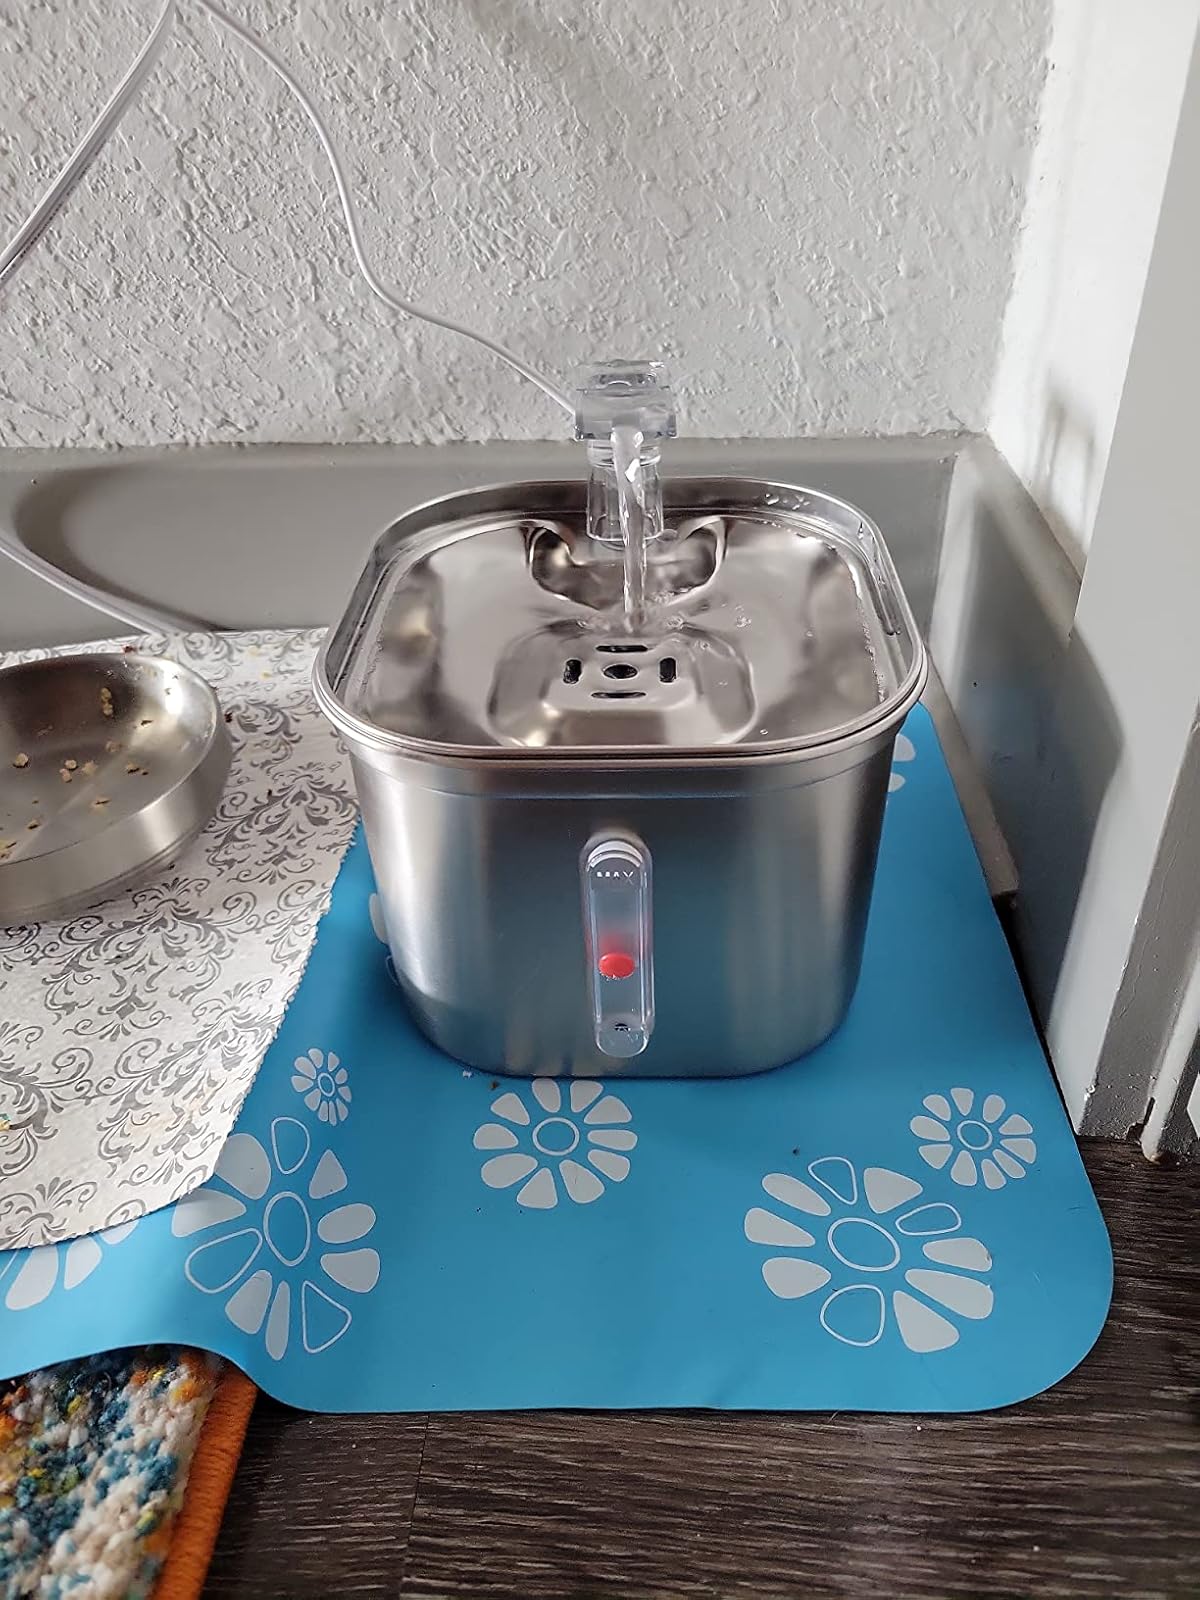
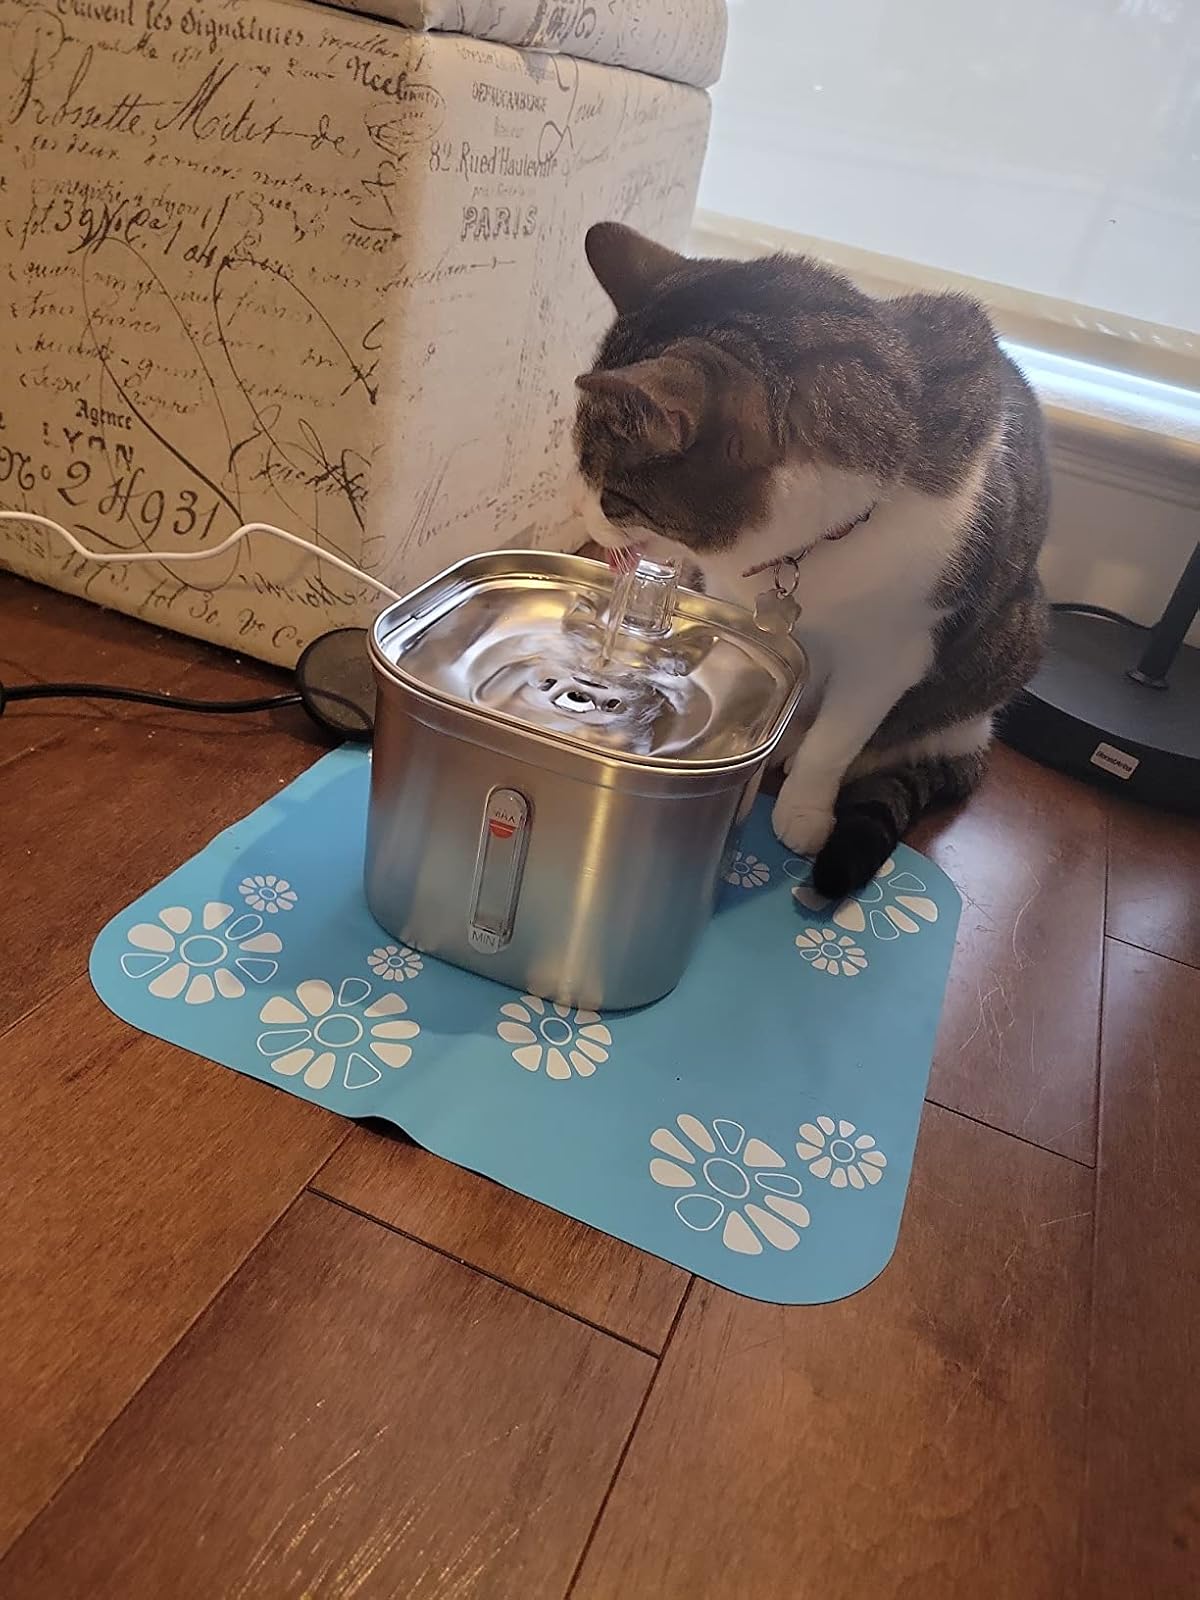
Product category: items_bowl
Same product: yes